Blue Note Records

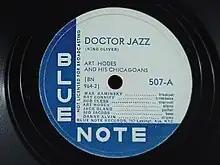
Iconic Blue Note label design on an Art Hodes record

Towards the end of the Second World War, saxophonist Ike Quebec was among those who recorded for the label. Quebec would act as a talent scout for the label until his death in 1963. Although stylistically belonging to a previous generation, he could appreciate the new bebop style of jazz, the creation of which is usually attributed to Dizzy Gillespie and Charlie Parker.